6th Battalion, Royal Warwickshire Regiment

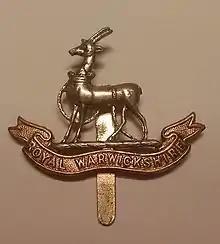
Royal Warwickshire Regiment Cap Badge

The 6th Battalion, Royal Warwickshire Regiment (6th Royal Warwicks) was a unit of Britain's Territorial Army (TA) from 1908 until 1961. Recruited from Birmingham, it served as infantry in some of the bloodiest fighting on the Western Front and in Italy during World War I. Converted to an Anti-Aircraft (AA) role, it defended the West Midlands during The Blitz in the early part of World War II, and then joined Eighth Army in North Africa, including service in the famous Siege of Tobruk and in the Italian Campaign. It served on in the air defence role in the postwar TA until 1961.